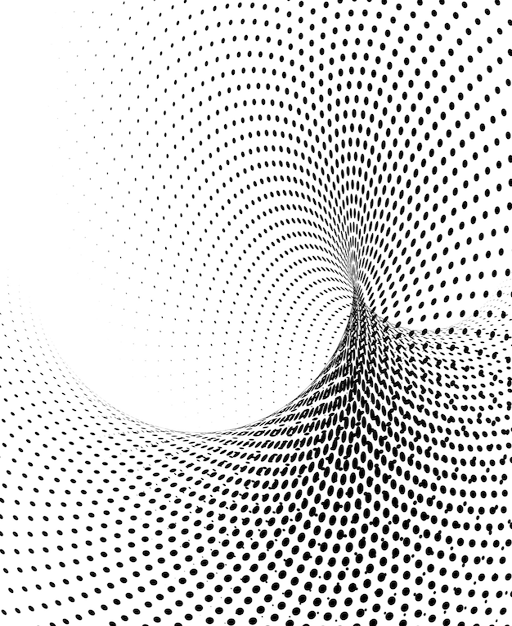
white background with a dotted texture free vector